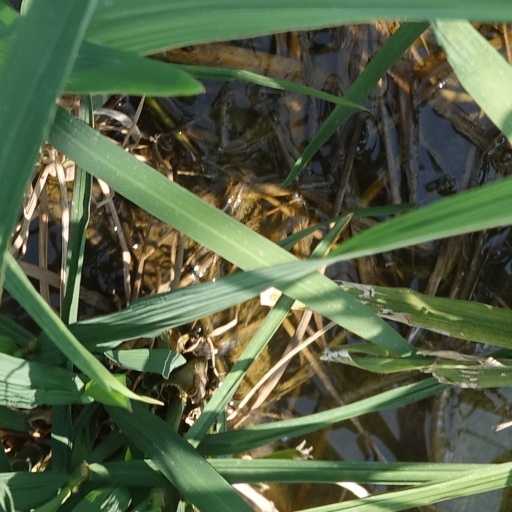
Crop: rice